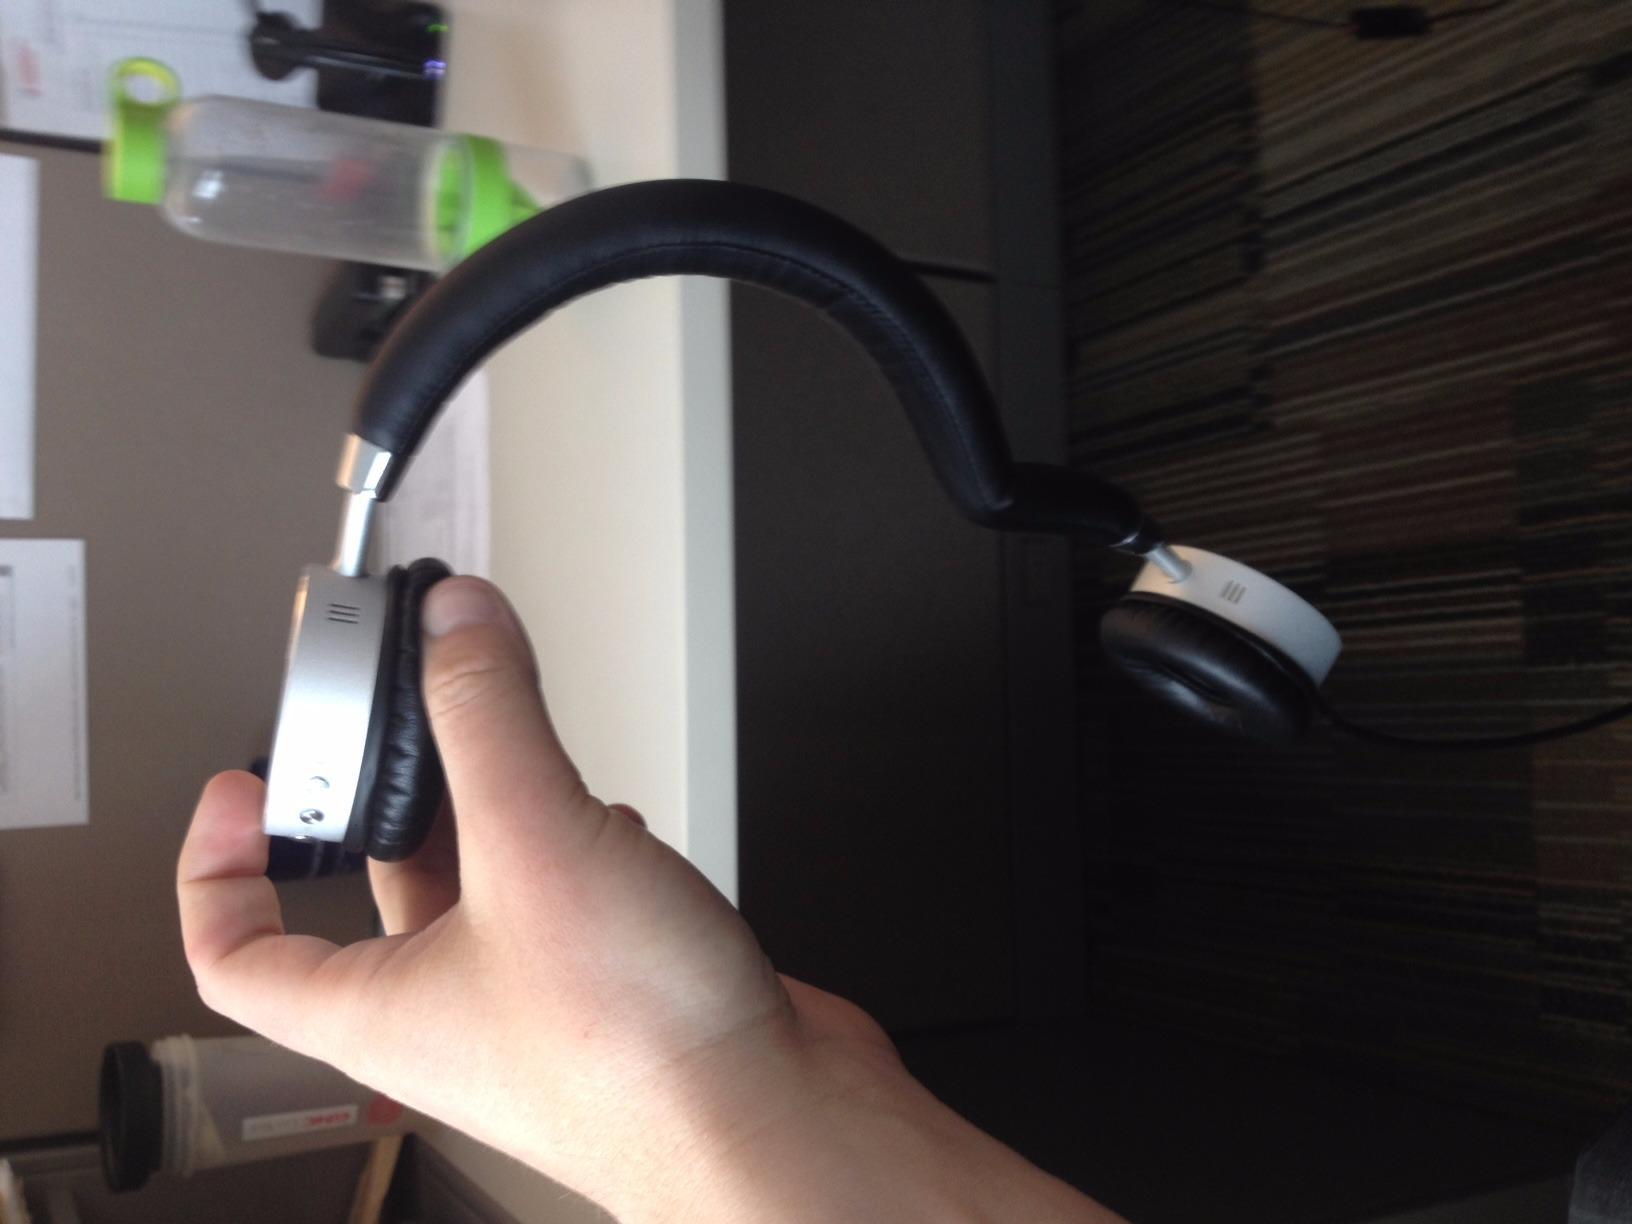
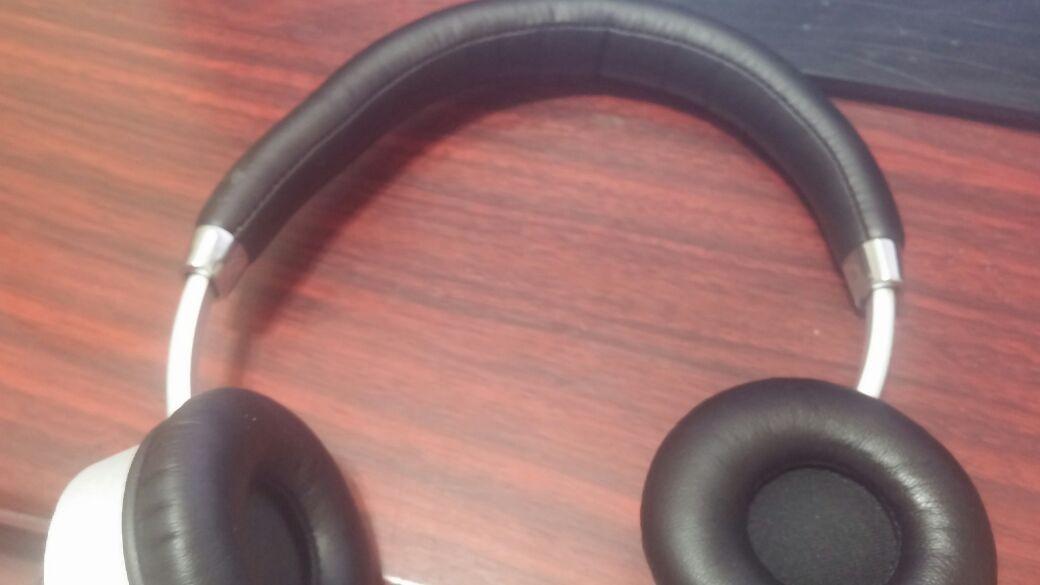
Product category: headphones
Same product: yes